Juanjo Puigcorbé

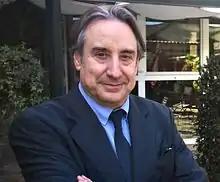
Juanjo Puigcorbé in 2014

Juanjo Puigcorbé (born 22 July 1955) is a Spanish actor. He has appeared in over 100 films and television shows since 1977. He starred in the 1993 film "The Window Over the Way", which was entered into the 44th Berlin International Film Festival.